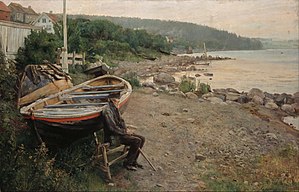
Hans Heyerdahl
Hans Heyerdahl - Fra Åsgårdstrand, 1887, Nasjonalmuseet for kunst, arkitektur og design, Oslo
Hans Olaf Halvor Heyerdahl var en norsk maler.